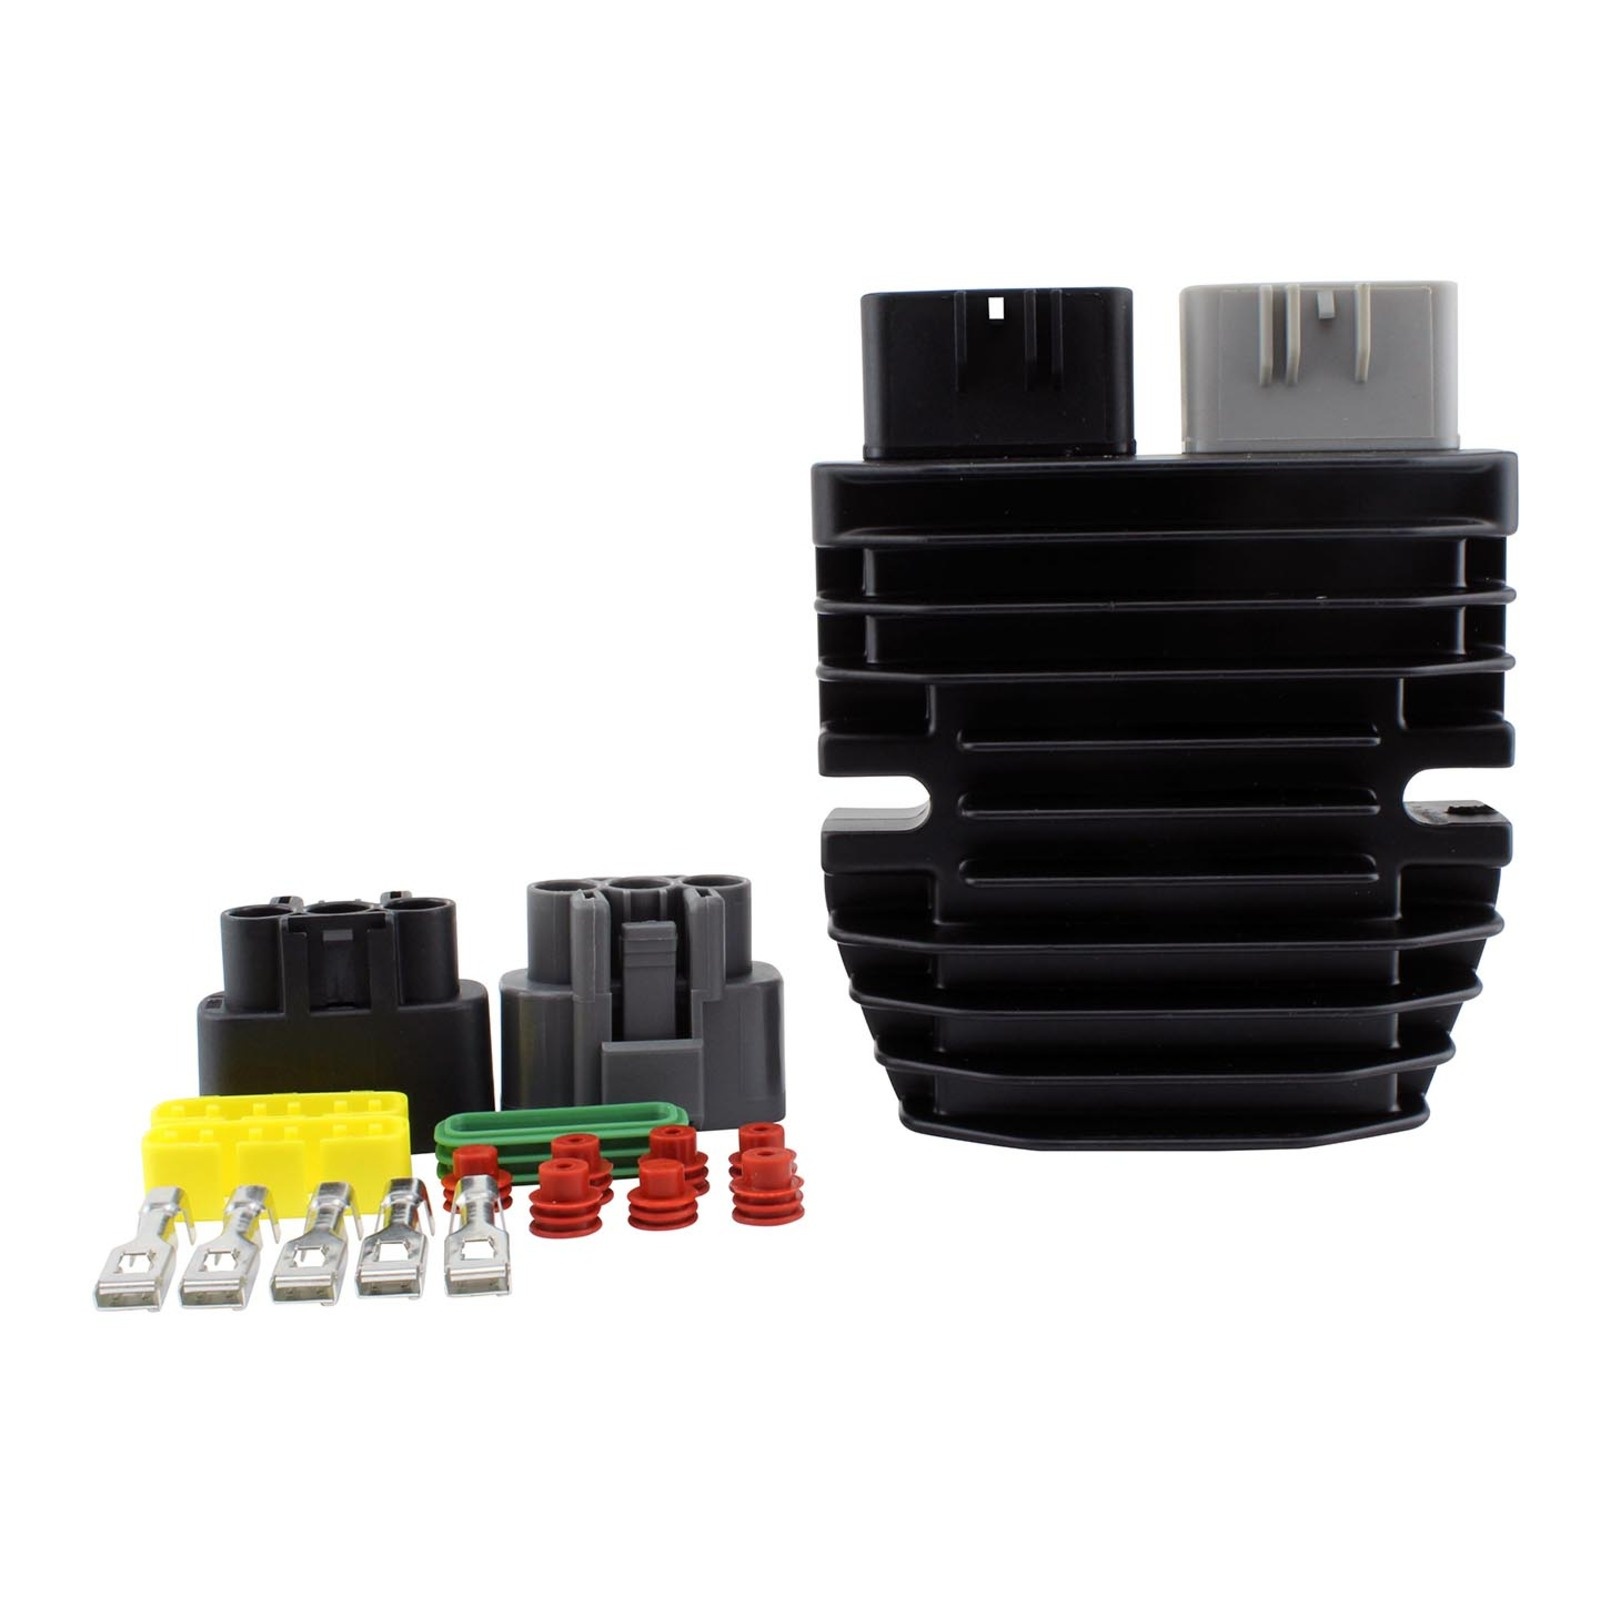
MOSFET Regulator (Use Only with Lithium-Ion Battery) (RMS020-104185)
RMSTATOR is specialized in designing and manufacturing innovative electrical and electronic components for Powersports vehicles like motorcycles, ATV, SxS, UTV, snowmobiles, and PWC. Through unrelenting quality control, we ensure that each component meets or exceeds the OEM specs. With over 25 product families, rest assured that you will find the part you need. STOP BURNING YOUR REGULATOR RECTIFIER! It is time to update or replace your voltage regulator with RM STATORS advanced MOSFET technology. RM STATORS MOSFET Regulators run cooler than all OEM diode style regulators. In addition, this rectifier has overheat protection, rather than burn up it will simply turn off for a while and cool off. Direct replacement to your original unit Plug-and-play, direct fit, easy installation The quality exceeds the OEM equipment Improved heat sink and charging capabilities Higher grade of electric components What are the advantages of the MOSFET Technology? Runs much cooler than the traditional Shunt voltage regulator rectifier Less load on the stator, less work, less fuel is used and you save The power charging your battery is steadier and smooth Extends the battery’s life and cold-cranking capacity Removes stator load resulting in more engine power Optimize power delivery by switching the stator coils on or off NOTE: Battery condition is extremely important. No voltage regulator can work correctly with a bad or weak battery. Always fully charge your battery before performing any charging system tests or replacing parts. If there is any doubt, have the battery load tested or replaced. Please Note: All electrical components must be fitted by a qualified technician. Before fitting electrical components ensure the root cause of the original failure has been addressed. The absence of either of points 1 or 2 above, will void any warranty.
Brand: RMSTATOR
Category: Vehicles & Parts > Vehicle Parts & Accessories > Motor Vehicle Parts > Motor Vehicle Power & Electrical Systems > Voltage Regulators